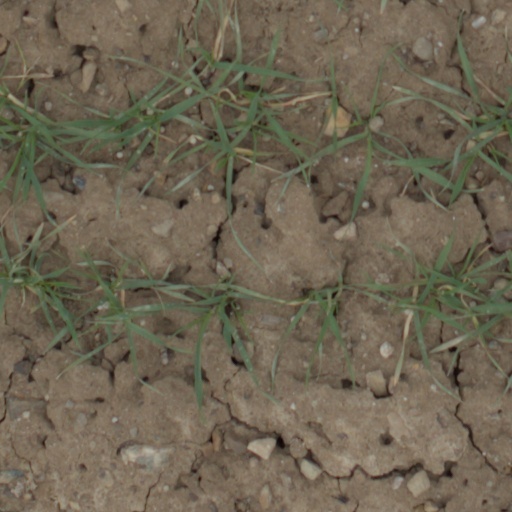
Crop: wheat